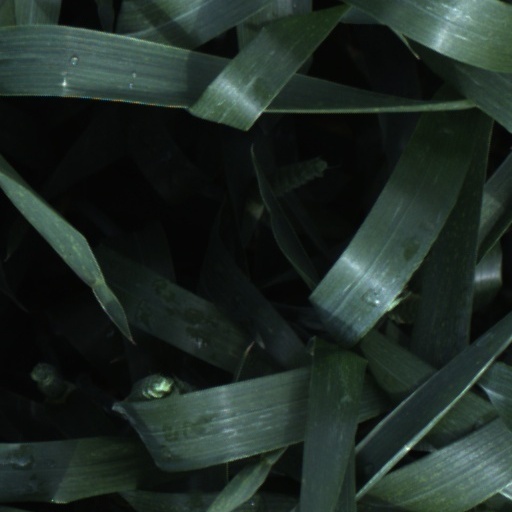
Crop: wheat